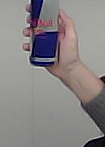
Product: redbull_energydrink